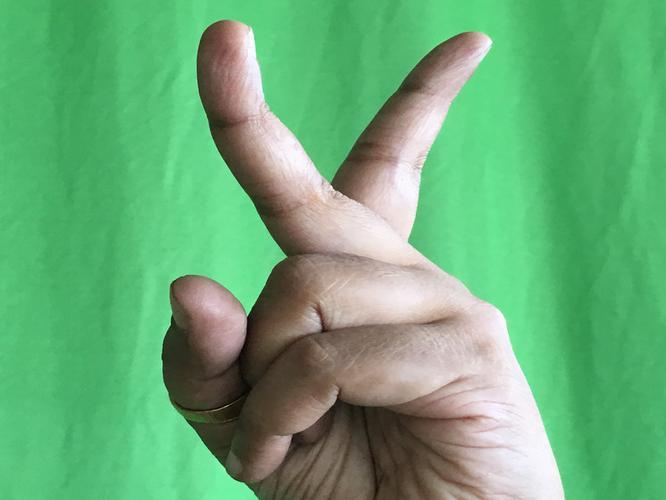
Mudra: Katrimukha
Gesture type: single_hand